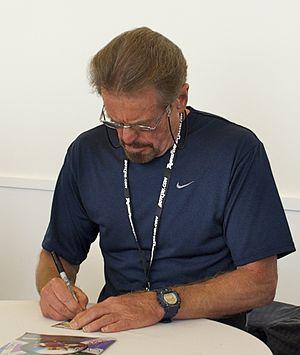
Neil Ross est un acteur britannique né le 31 décembre 1944 à Londres.